Mary McLeod Bethune Home

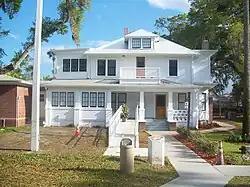
The home in March, 2011

The Mary McLeod Bethune Home is a historic house on the campus of Bethune-Cookman University in Daytona Beach, Florida. Built in the early-1900s, it was home to Mary McLeod Bethune (1875–1955), a prominent African-American educator and civil rights leader, from 1913 until her death. It was designated a United States National Historic Landmark in 1974 It is now managed by the Mary McLeod Bethune Foundation as a historic house museum.